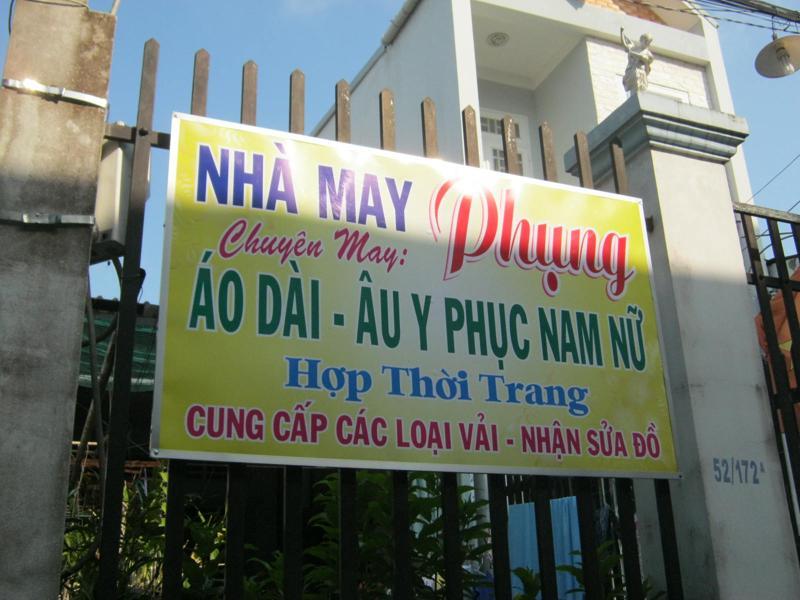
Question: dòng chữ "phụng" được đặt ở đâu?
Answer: dòng chữ "phụng" được đặt ở góc phải trên cùng của biển báo